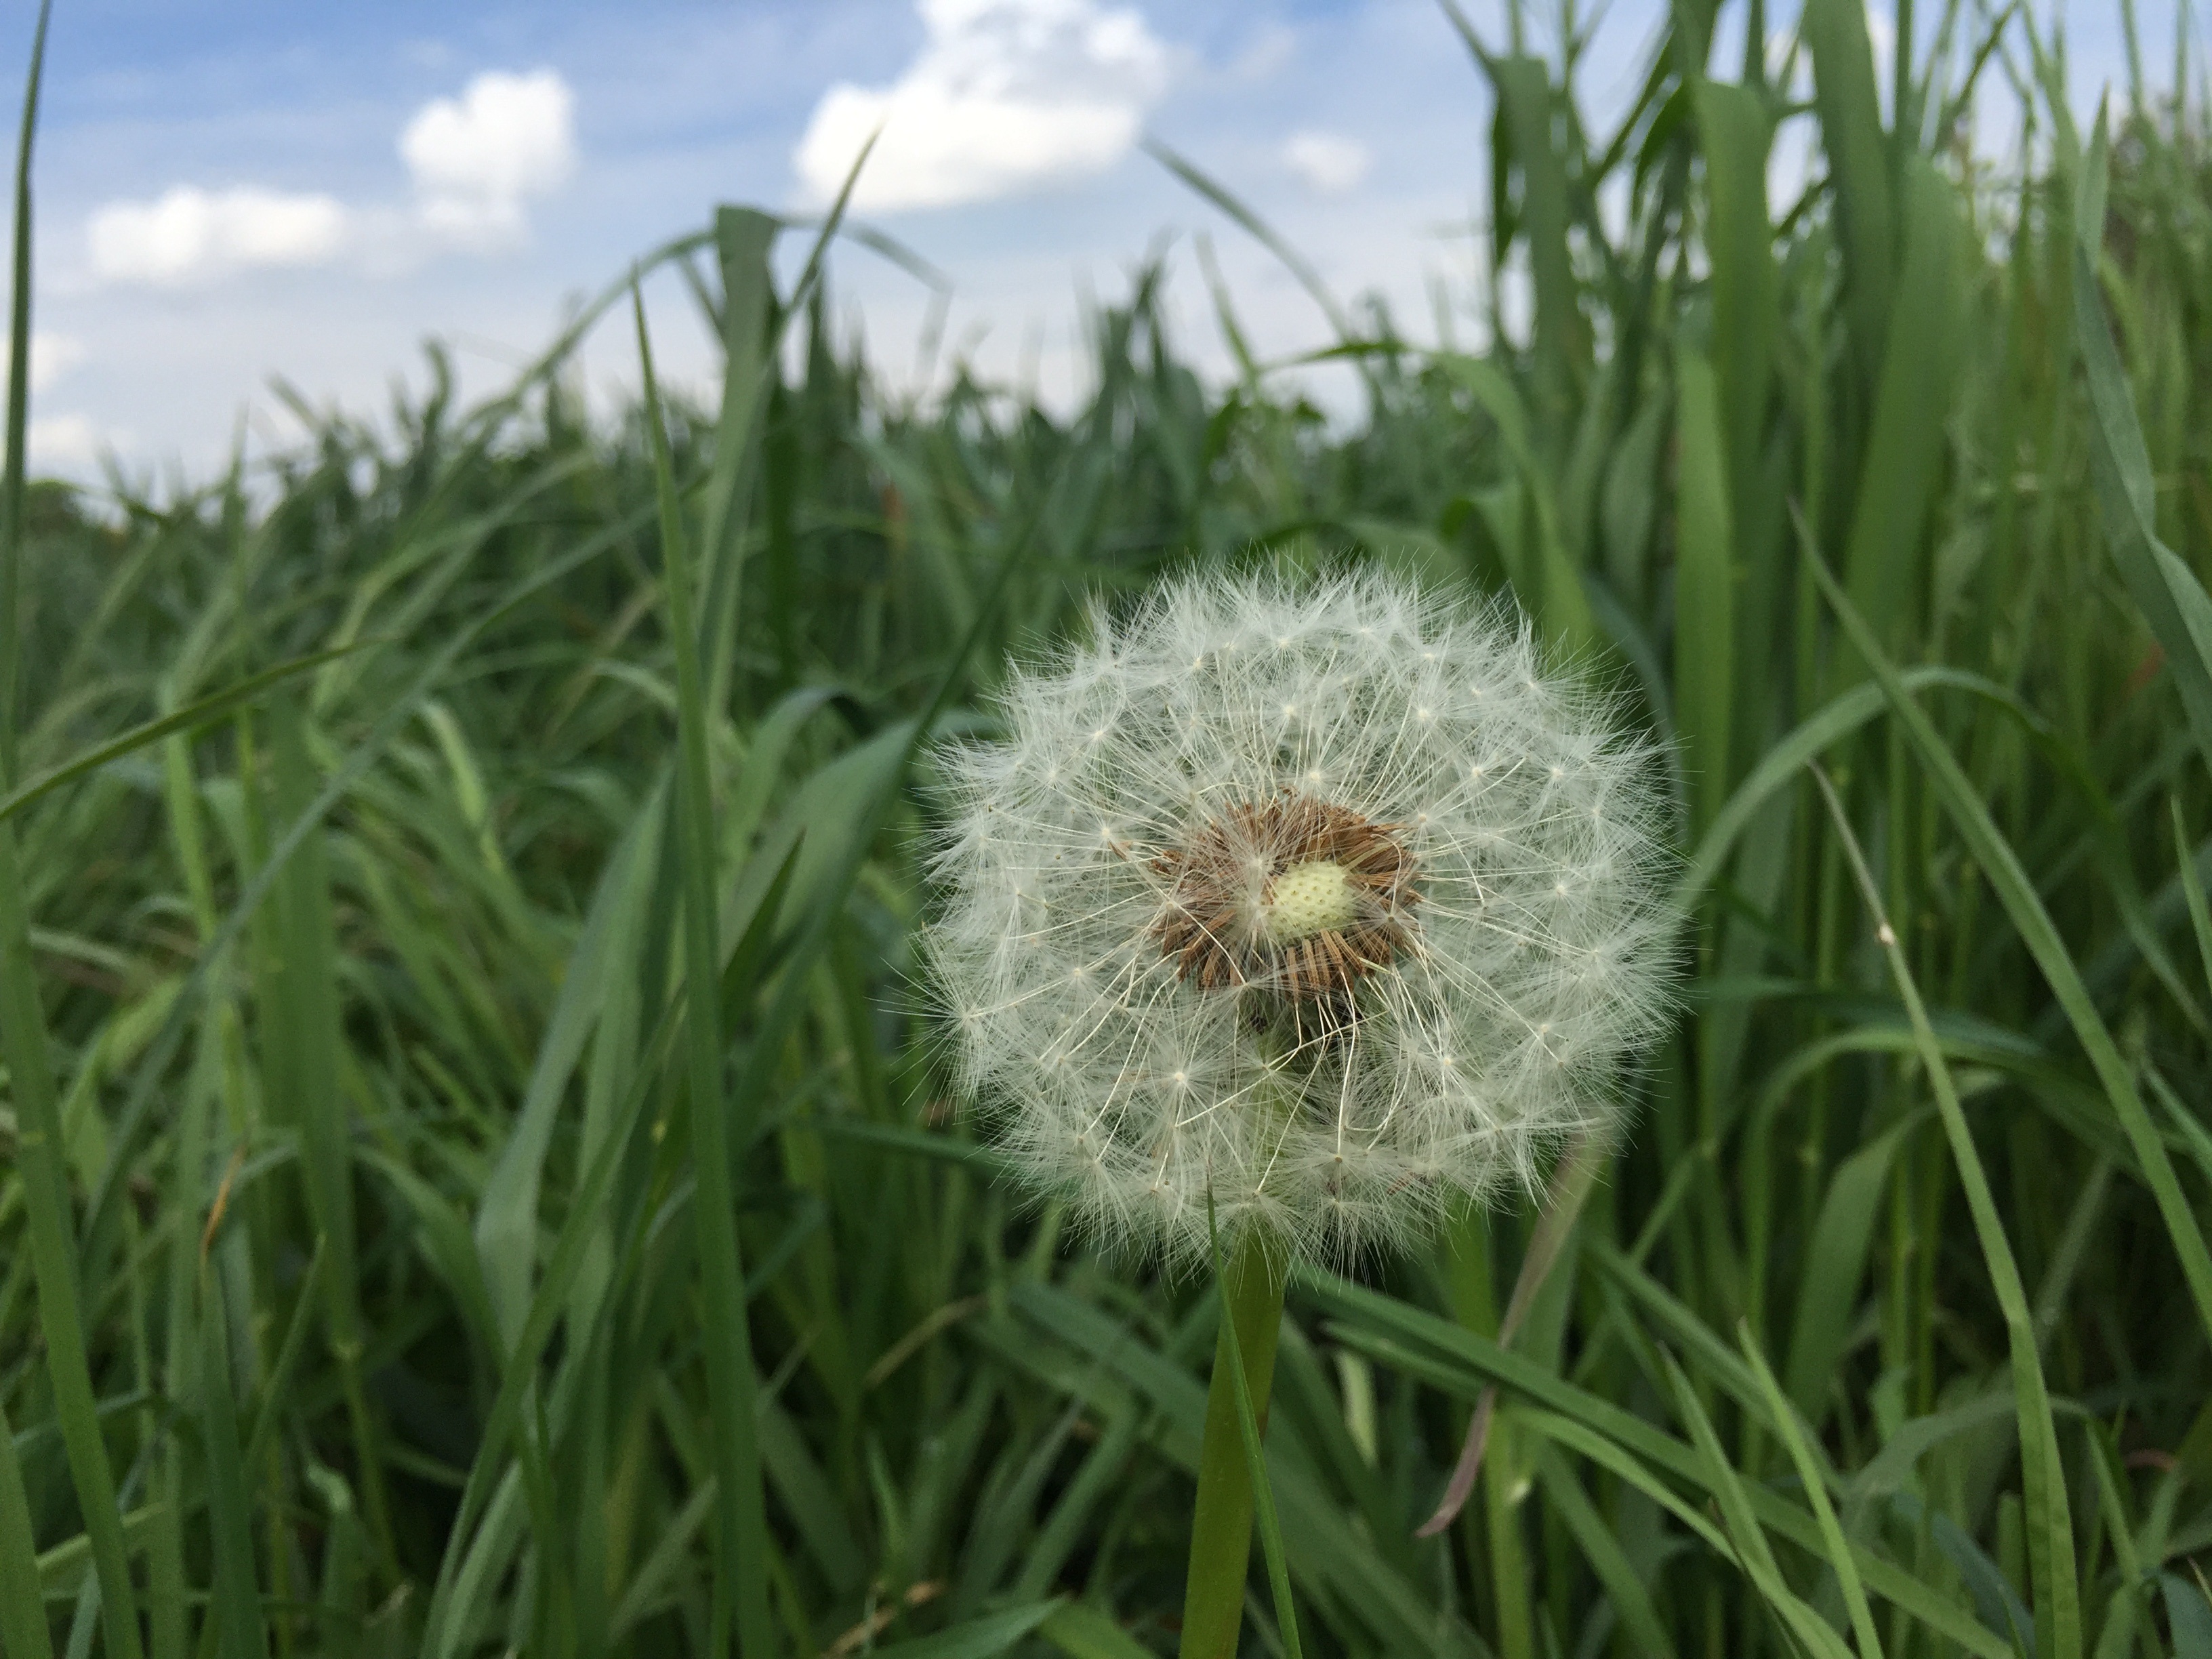
nature, grass, plant, field, lawn, meadow, dandelion, prairie, flower, spring, green, produce, botany, flora, wildflower, thistle, flowering plant, daisy family, grass family, plant stem, land plant